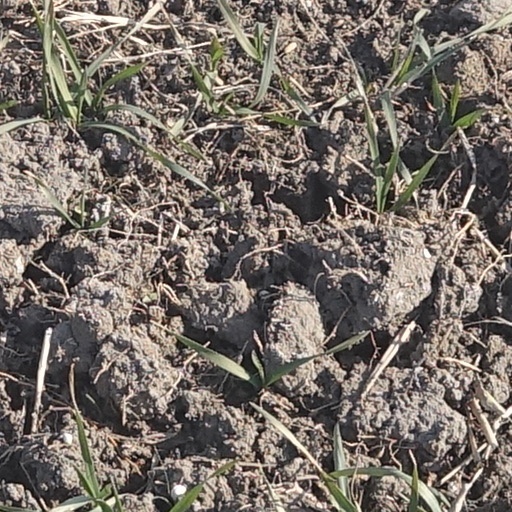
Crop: wheat